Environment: real
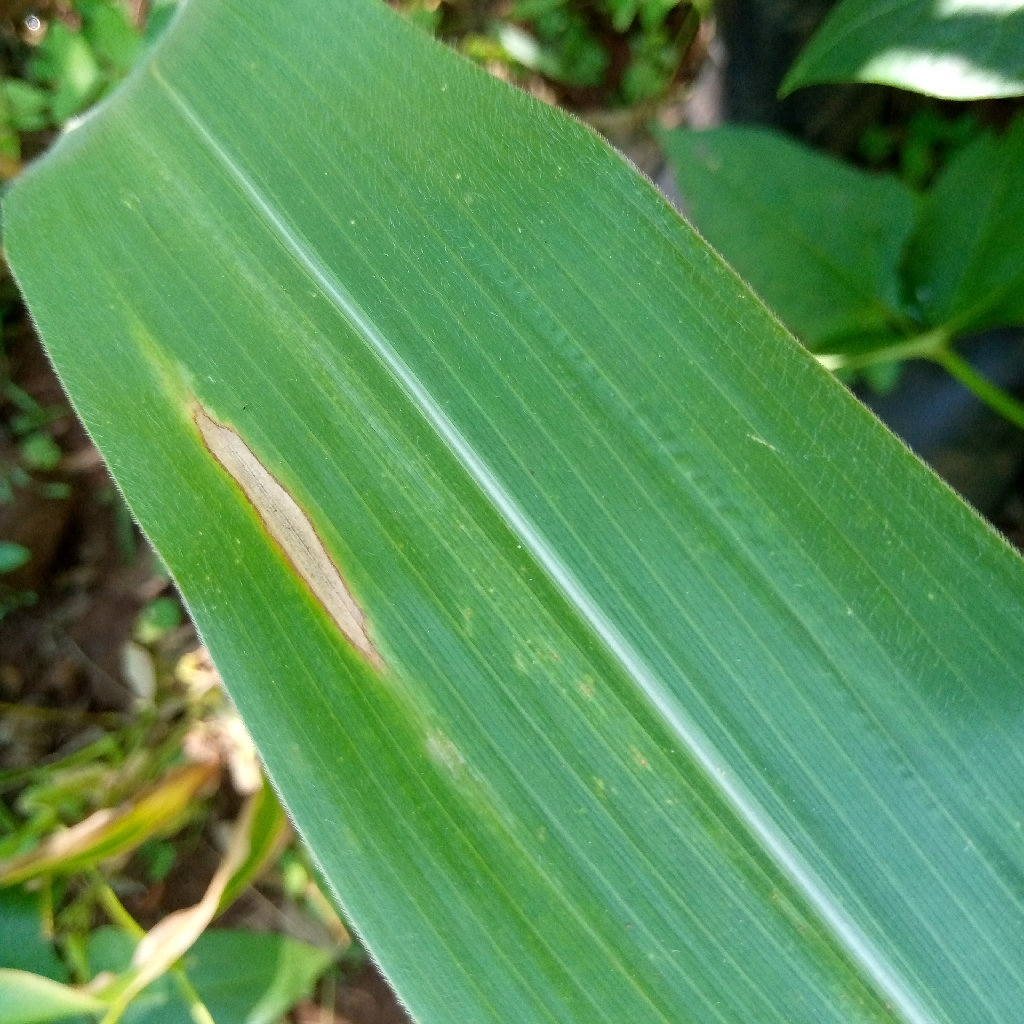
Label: northern_corn_leaf_blight